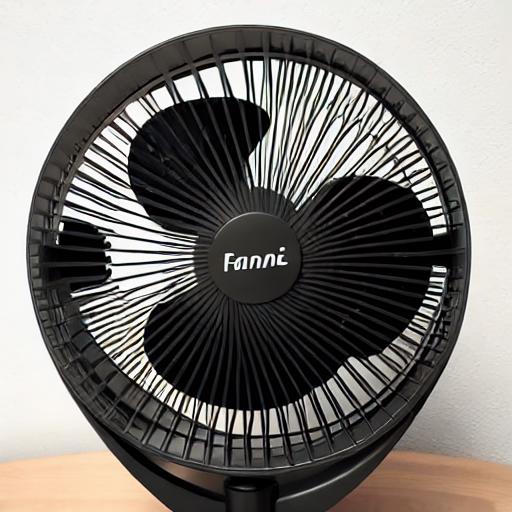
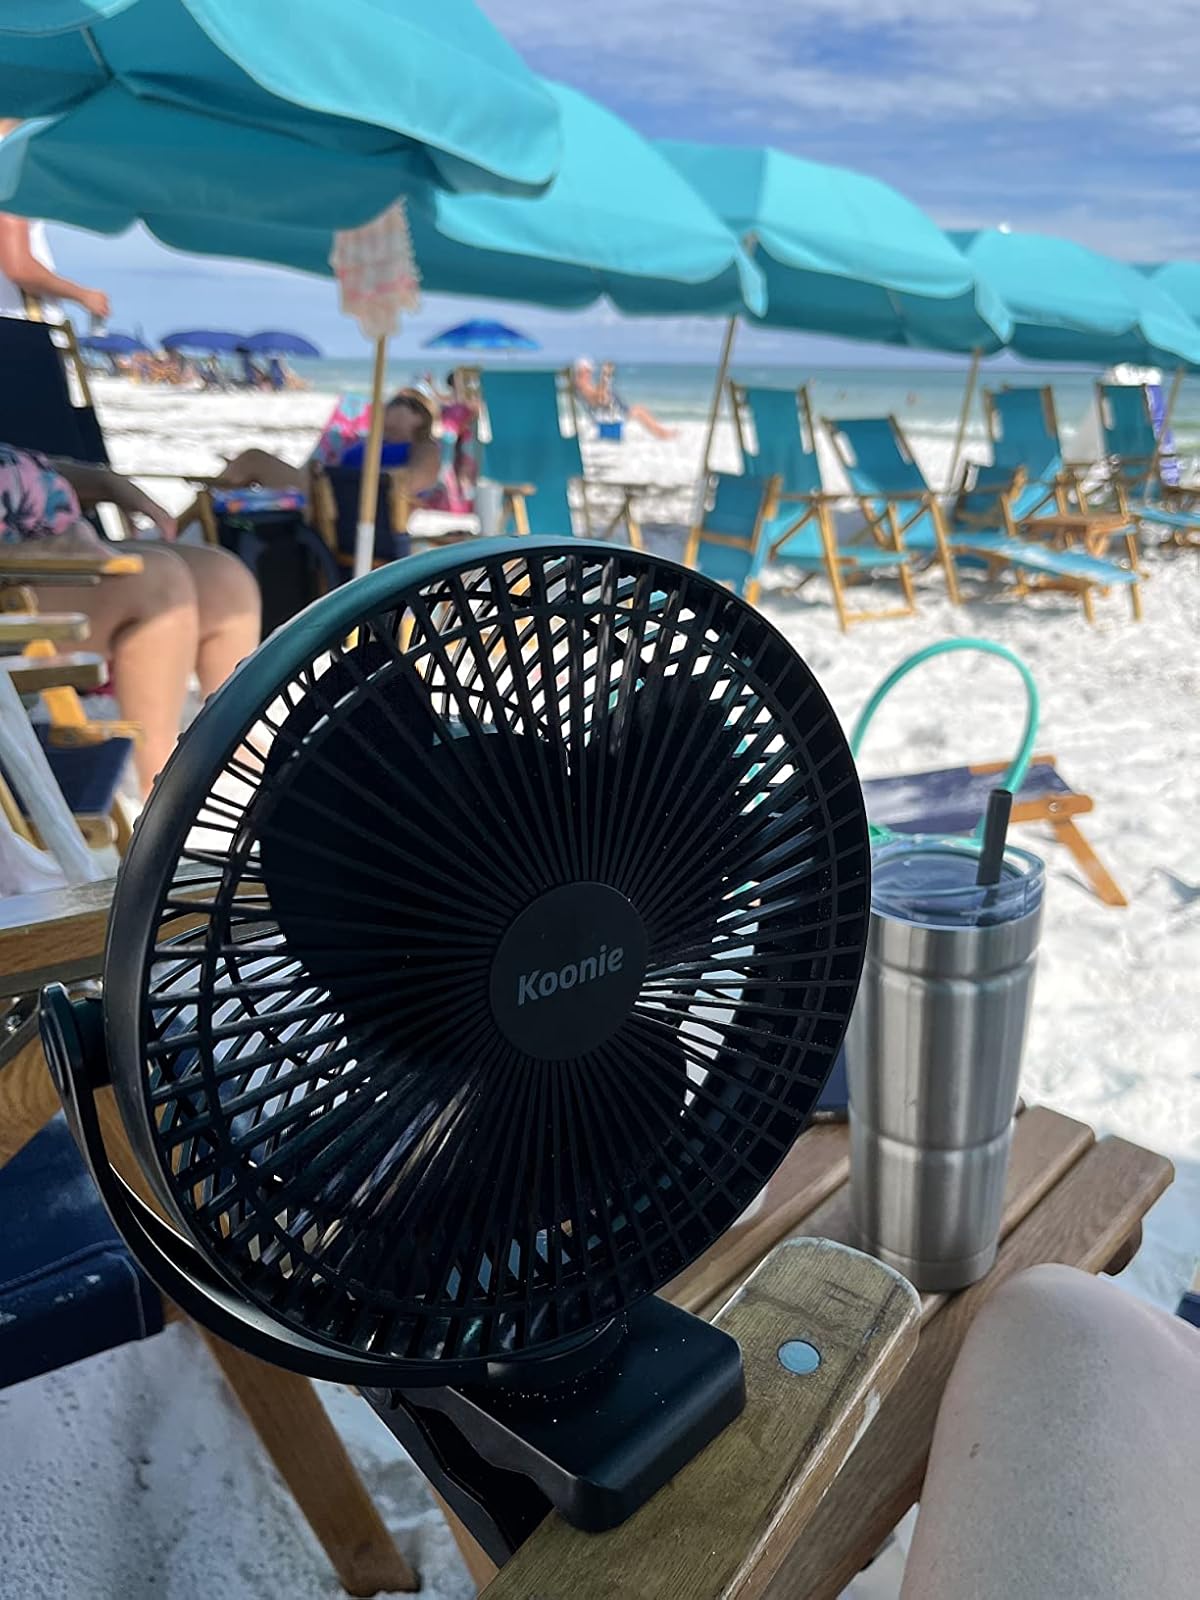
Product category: fan
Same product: no